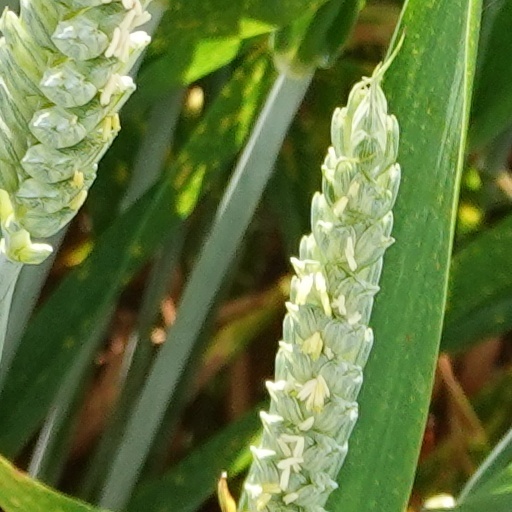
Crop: wheat